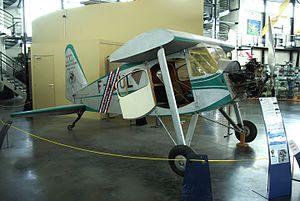
Peyret Mauboussin Type 11 présenté à l'Espace Air Passion à Angers.